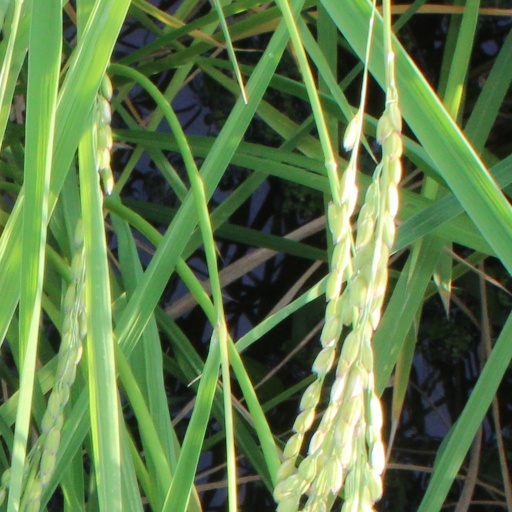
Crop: rice